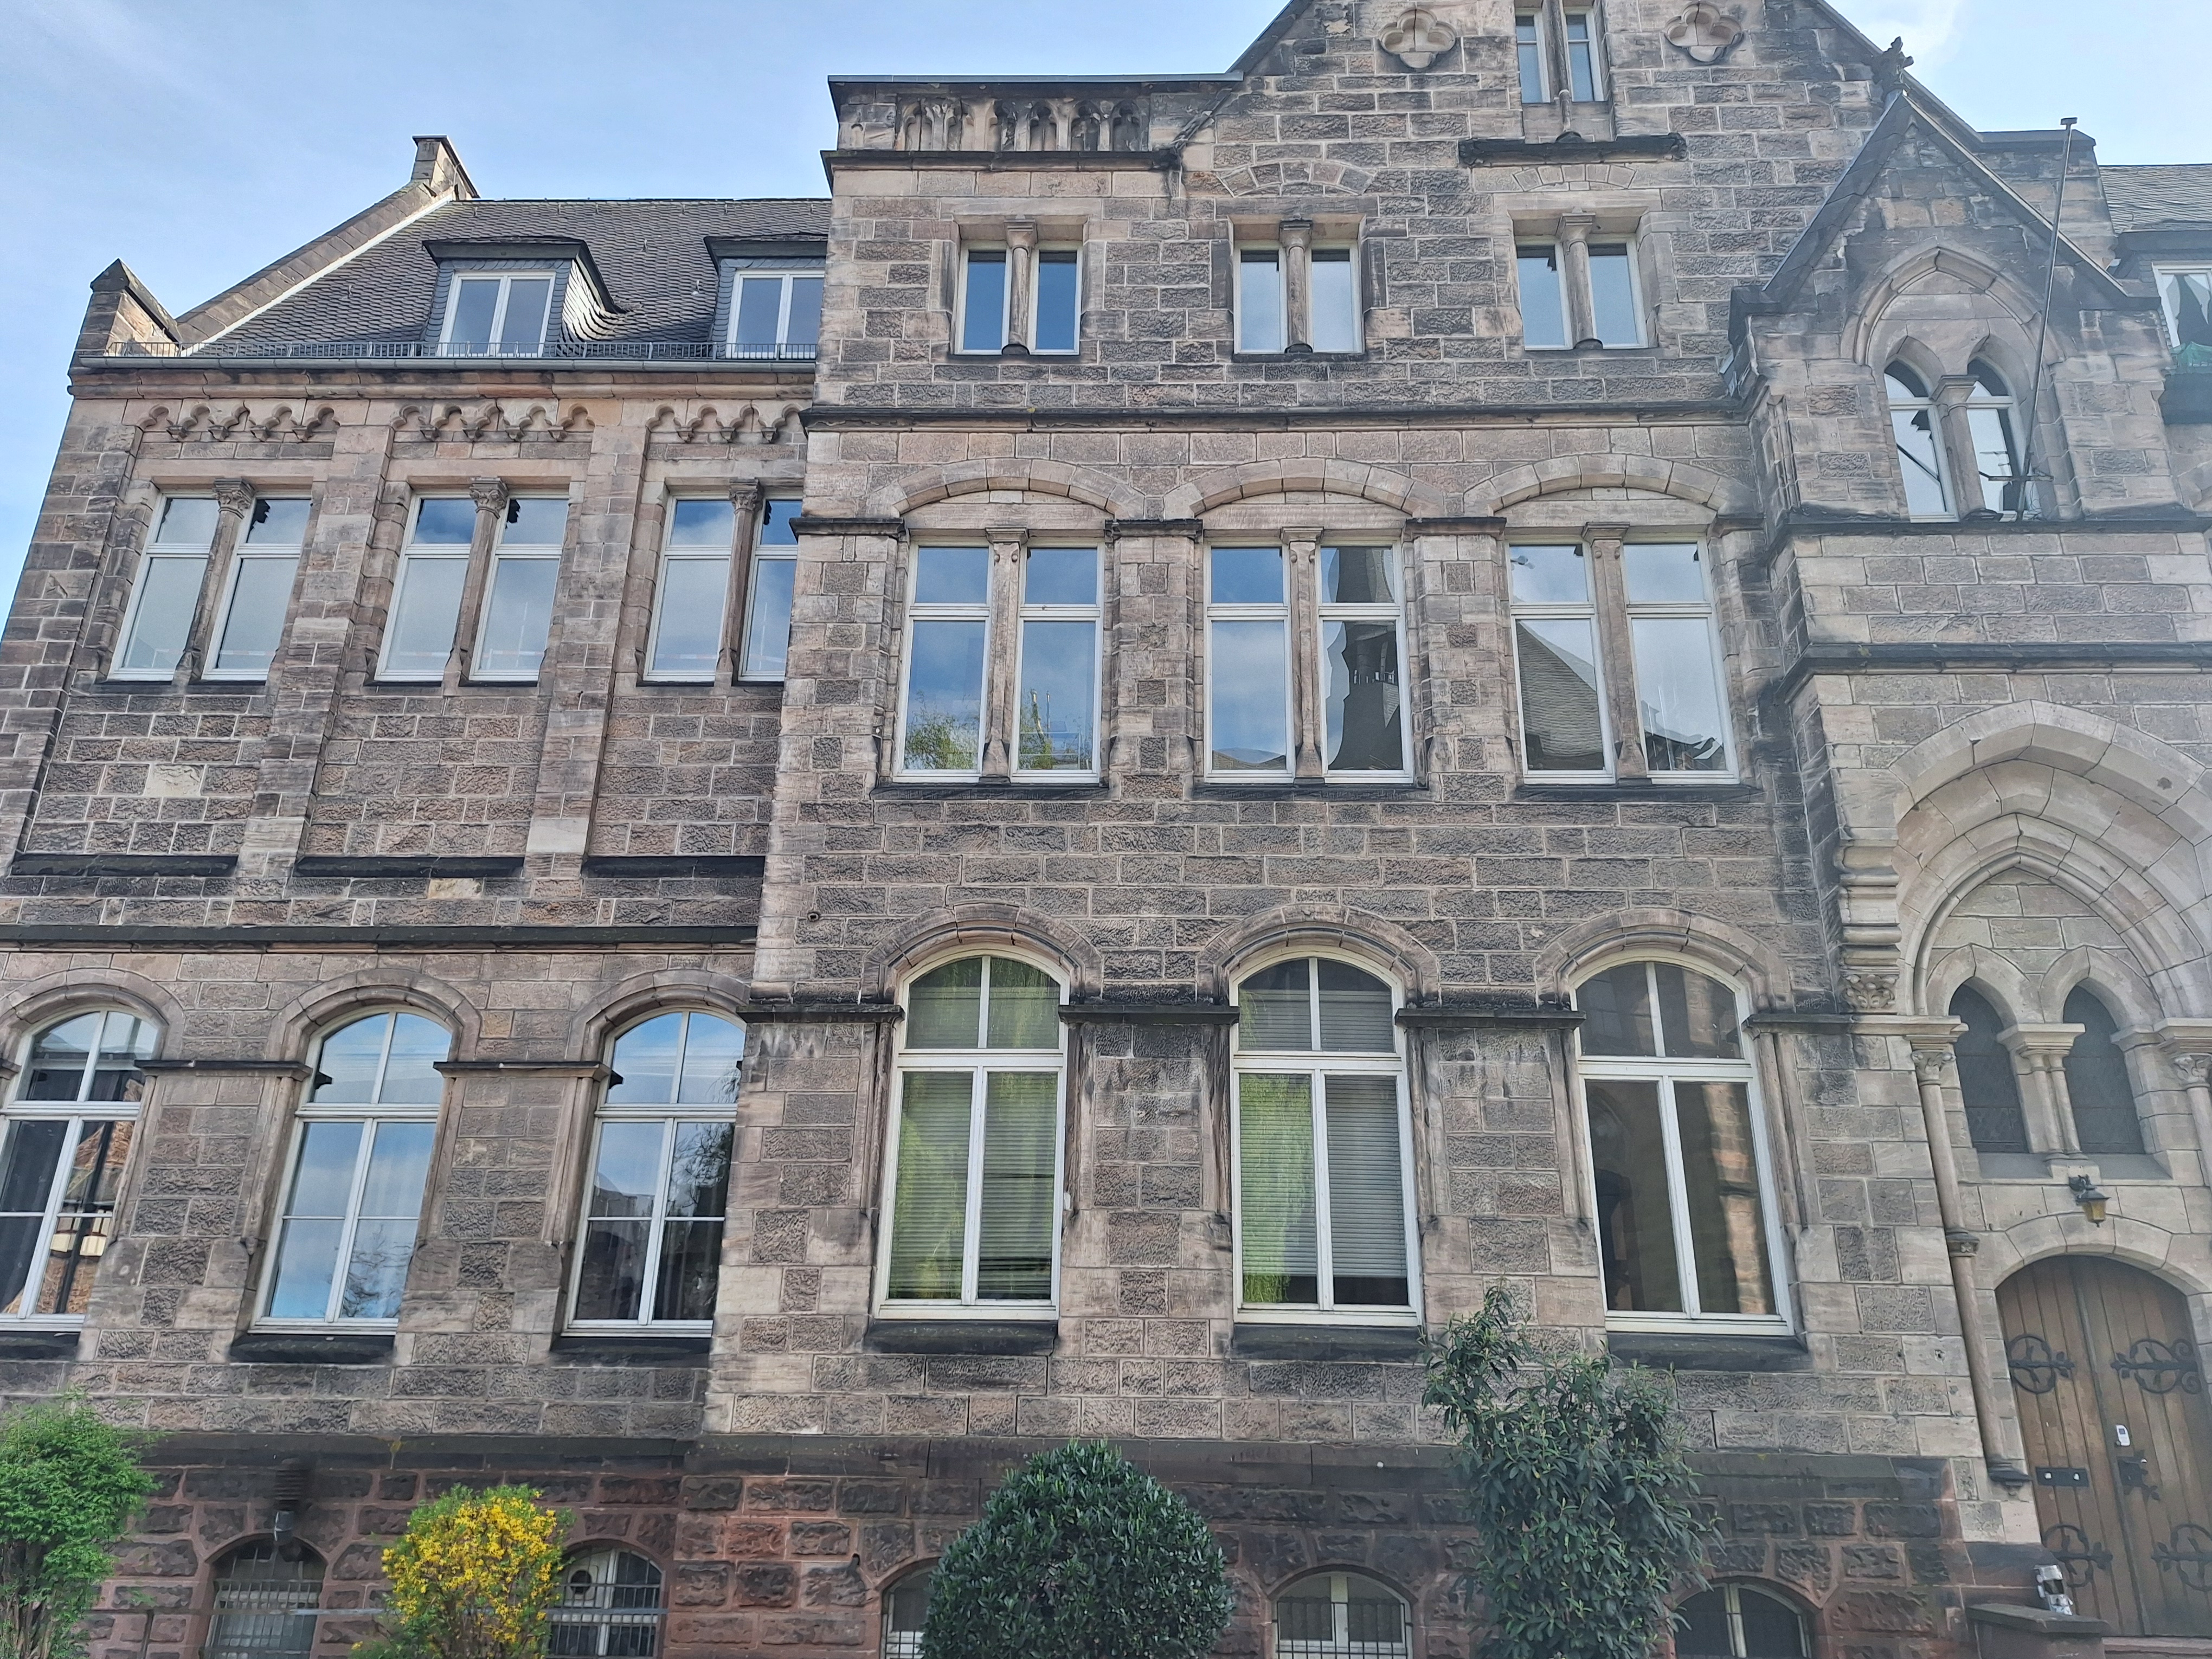
Building: Deutschhausstraße 1